Podosphaera macularis

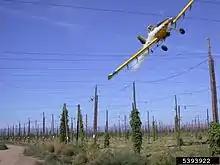
Aerial application to a hop field of fungicide against powdery mildew

The two primary ways to control "Podosphaera macularis" are cultural and chemical control. The most effective way to manage hop powdery mildew is through preventative measures. Cultural control of the disease include growing powdery-mildew tolerant/resistant varieties of the host plant (see below). Cultural practices that can help prevent the disease include carefully monitoring water and nutrient, reducing initial inoculum, and removing basal growth. Furthermore, pruning, crowning, and/or scratching will aid in further reduction of the disease. Pruning consists of removing shoots before training. Crowning refers to the process of removing the top 1–2 inches of the crown before budbreak. Scratching is done through disturbing the soil surface to remove the top 1–2 inches of buds. All of these methods disturb the overwintering stage of the life cycle of "Podosphaera macularis". Likewise, chemical control primarily consists of spraying fungicides in hopes of preventing the disease through the use of early, continuous spraying during the growing season. Thus, prophylactic fungicide programs can be a very effective way in preventing the disease. Since the fungicides are a preventative measure, they are not very useful to use during a full-blown infection. Therefore, the use of fungicides disturbs release of spores and further infection within the disease cycle of "Podosphaera macularis". As there are several fungicides that are effective against powdery mildew, it is important to apply the fungicides at specific times. If it is known that powdery mildew is present, spray programs should be started as soon as the shoots emerge. Due to powdery mildew's ability to quickly develop resistance to fungicides, it is important to rotate the fungicides that are used. However, few or no fungicide applications should be used during burr development as these burrs have increased vulnerability to damage. In this case, removing basal growth before flowering and applying a protectant fungicide with long-term residual action should be employed.